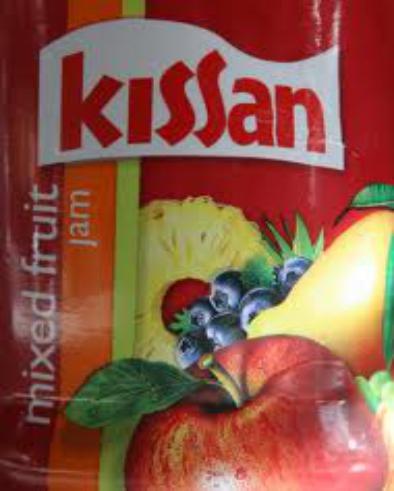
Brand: Kissan
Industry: Food